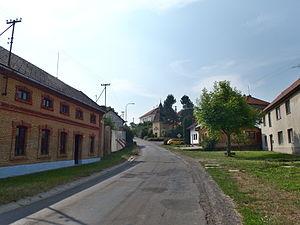
Lubná est une commune du district de Kroměříž, dans la région de Zlín, en République tchèque. Sa population s'élevait à 457 habitants en 2018.